Smilodon

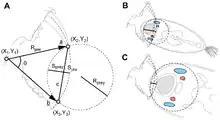
Maximum gape of a saber-toothed cat (A) and reconstructions of neck bite in prey of different sizes (B, C)

An apex predator, "Smilodon" primarily hunted large mammals. Isotopes preserved in the bones of "S. fatalis" in the La Brea Tar Pits reveal that ruminants like bison ("Bison antiquus", which was much larger than the modern American bison) and camels ("Camelops") were most commonly taken by the cats there.